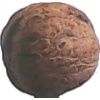
Label: Walnut 1